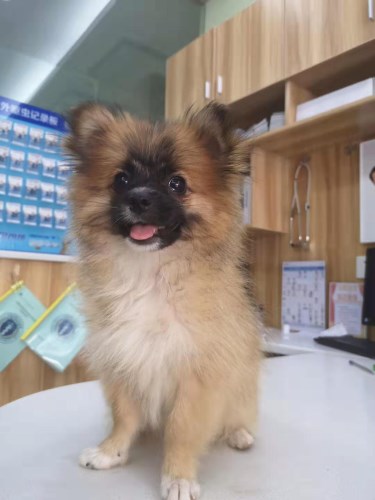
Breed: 1936-n000005-Pomeranian